Interstate 70

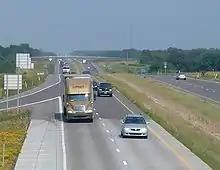
I-70 in Saline County, Missouri

After crossing the Intercity Viaduct, I-70 enters Missouri. It encounters a loop of freeways, called the Downtown Loop, which contains I-70 as well as I-35, I-670, US 24, US 40, US 71, and US 169. In the southern part of this loop, I-670 cuts directly through the downtown while I-70 bypasses the taller buildings a few blocks north near the Missouri River. Westbound I-670 is also designated Alternate I-70. Most of the Interstates in this loop are in their second mile, so all exits (no matter which Interstate the road carries) are numbered 2 and suffixed with every letter of the alphabet except for I, O, and Z, leading to the loop's nickname, the Alphabet Loop.